Event Horizon Telescope

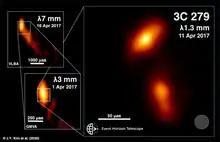
EHT image of the archetypal blazar 3C 279 showing a relativistic jet down to the AGN core surrounding the supermassive black hole.

In April 2020, the EHT released the first 20 microarcsecond resolution images of the archetypal blazar 3C 279 it observed in April 2017. These images, generated from observations over 4 nights in April 2017, reveal bright components of a jet whose projection on the observer plane exhibit apparent superluminal motions with speeds up to 20 c. Such apparent superluminal motion from relativistic emitters such as an approaching jet is explained by emission originating closer to the observer (downstream along the jet) catching up with emission originating further from the observer (at the jet base) as the jet propagates close to the speed of light at small angles to the line of sight.